Modern Hopfield network

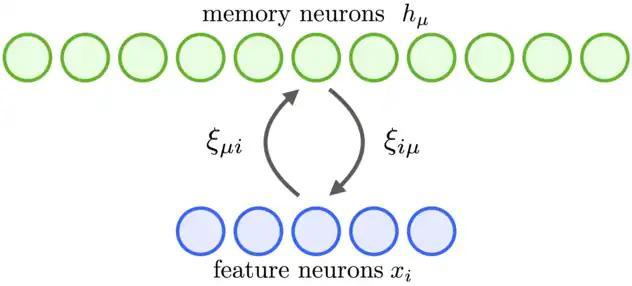
Fig.1 An example of a continuous Modern Hopfield network with formula_29 feature neurons and formula_30 memory (hidden) neurons with symmetric synaptic connections between them.

Modern Hopfield networks or Dense Associative Memories can be best understood in continuous variables and continuous time. Consider the network architecture, shown in Fig.1, and the equations for the neurons' state evolutionwhere the currents of the feature neurons are denoted by formula_31, and the currents of the memory neurons are denoted by formula_32 (formula_33 stands for hidden neurons). There are no synaptic connections among the feature neurons or the memory neurons. A matrix formula_34 denotes the strength of synapses from a feature neuron formula_4 to the memory neuron formula_36. The synapses are assumed to be symmetric, so that the same value characterizes a different physical synapse from the memory neuron formula_36 to the feature neuron formula_4. The outputs of the memory neurons and the feature neurons are denoted by formula_39 and formula_40, which are non-linear functions of the corresponding currents. In general these outputs can depend on the currents of all the neurons in that layer so that formula_41 and formula_42. It is convenient to define these activation function as derivatives of the Lagrangian functions for the two groups of neuronsThis way the specific form of the equations for neuron's states is completely defined once the Lagrangian functions are specified. Finally, the time constants for the two groups of neurons are denoted by formula_43 and formula_44, formula_45 is the input current to the network that can be driven by the presented data.